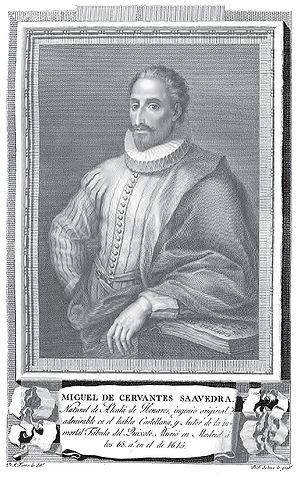
Miguel de Cervantes
Miguel de Cervantes
Miguel de Cervantes Saavedra var en spansk forfatter. Han skrev både romaner, skuespil og digte; hans navn er først og fremmest knyttet til romanen Don Quijote.